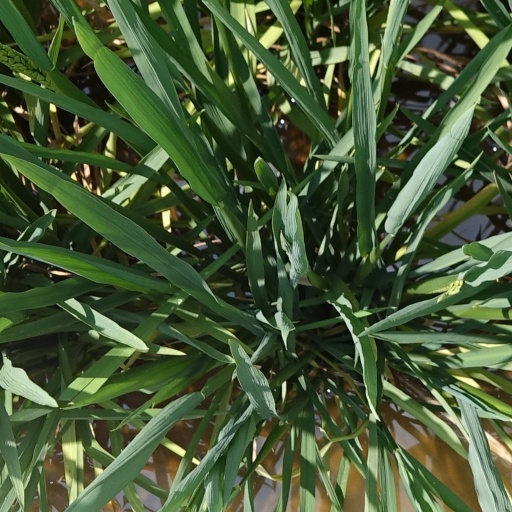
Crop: rice